Freeborn G. Jewett

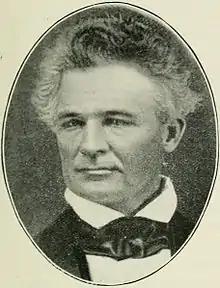

Freeborn Garrettson Jewett (August 4, 1791 – January 27, 1858) was an American lawyer and politician who served as a U.S. Representative from New York and was the first Chief Judge of the New York Court of Appeals.